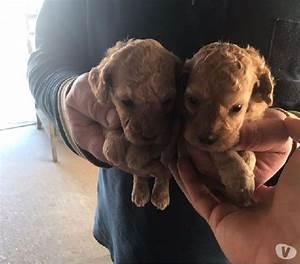
dog